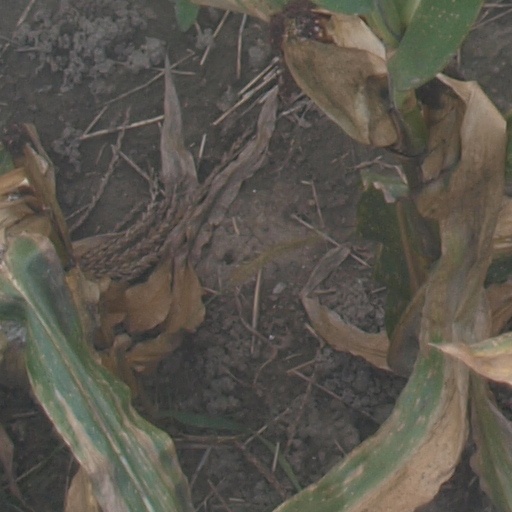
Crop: maize; corn